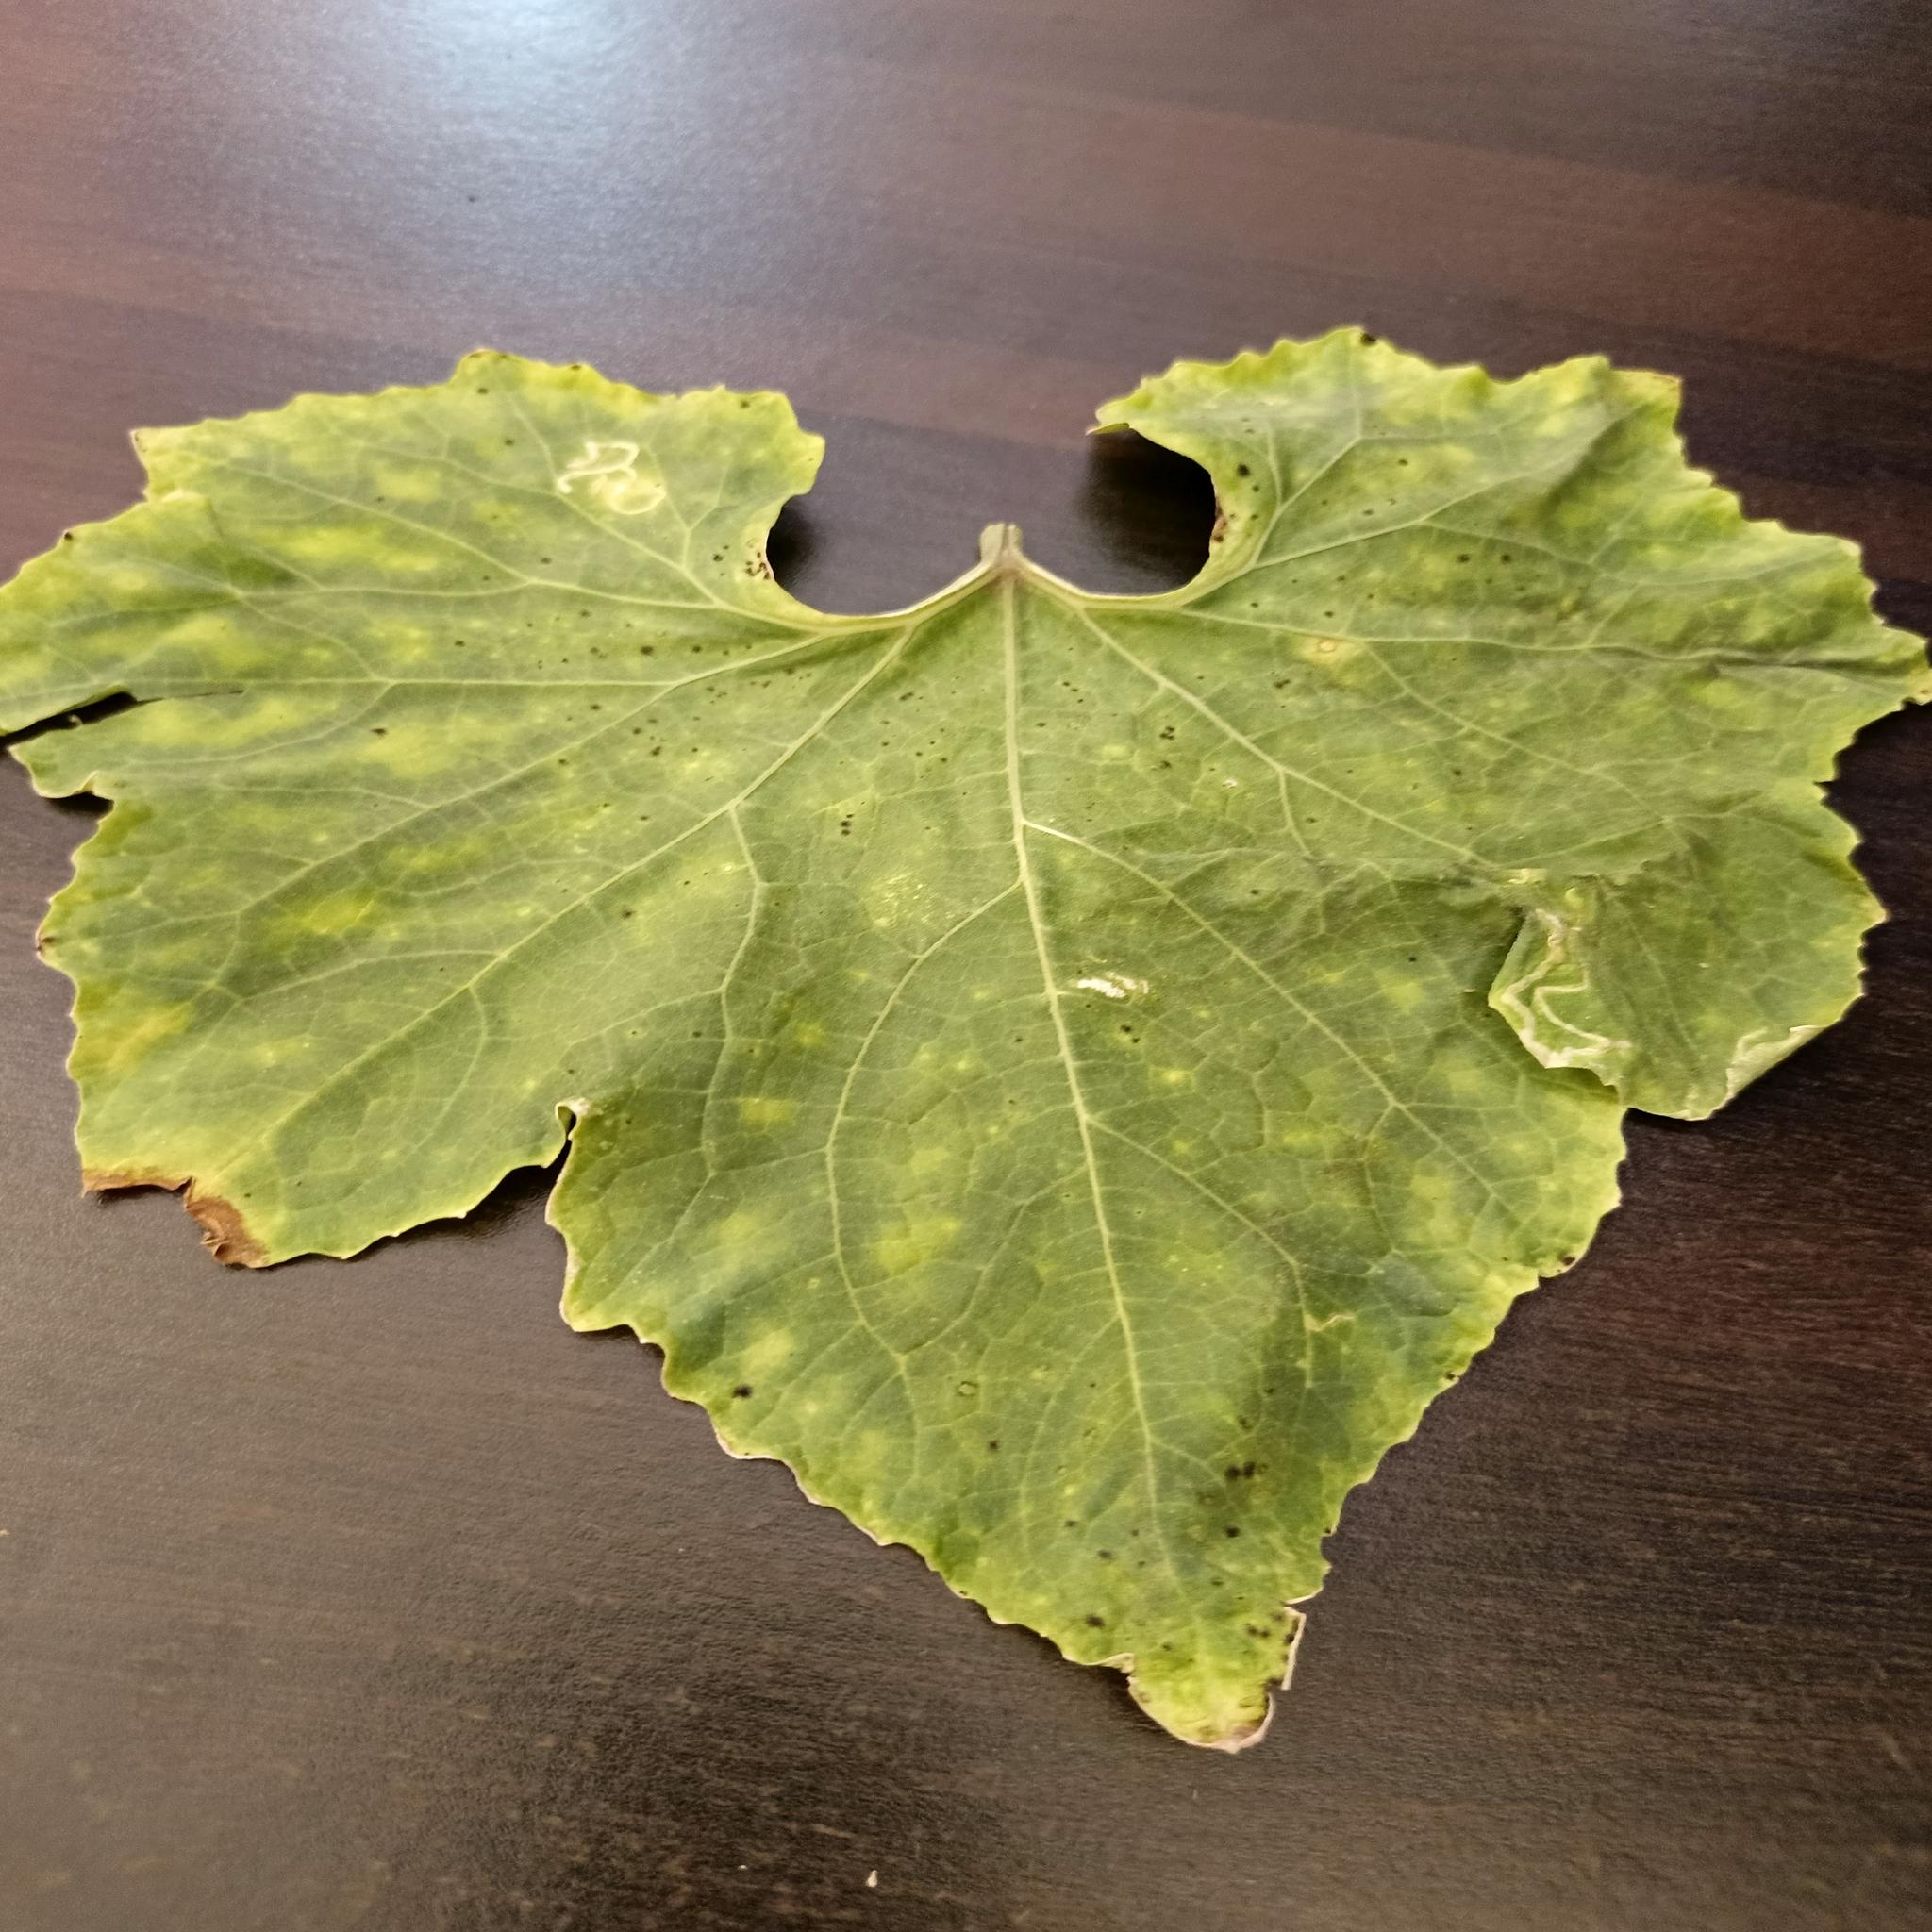
Label: Leaf curl